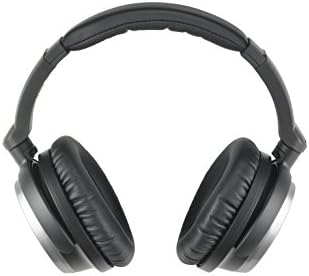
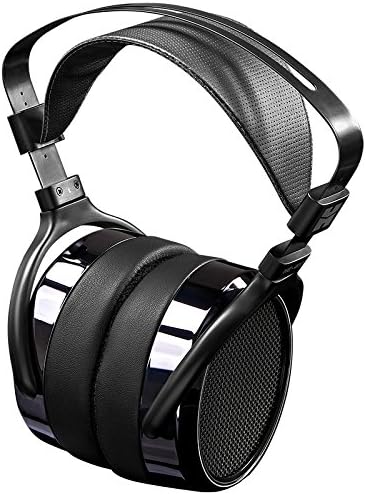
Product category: headphones
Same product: no